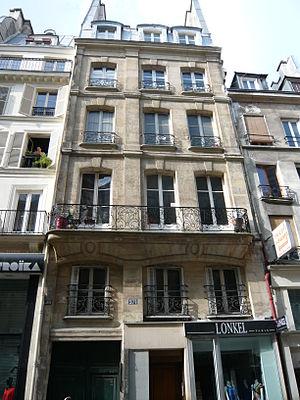
Ancien bureau des brodeurs et coffretiers 271 rue St-Denis Paris 2e
Cet article recense les monuments historiques du 2ᵉ arrondissement de Paris, en France.